Bacidina pycnidiata

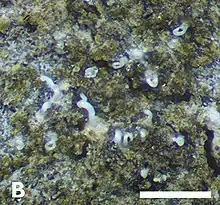
Pycnidia with long and curved necks; scale bar=0.25 mm

"Bacidina pycnidiata" produces pale apothecia that are 0.2–0.5 mm in diameter and up to 0.6 mm tall, and range in colour from whitish cream, to flesh-coloured, to pale brownish. Initially, they are constricted at the base with a slightly concave disc and a thick margin; this margin becomes thinner or even disappears in older individuals. The asci are of the "Bacidia"-type, with a cylindrical shape, a poorly developed or absent ocular chamber, and dimensions of 35–40 by 6–8 μm. Ascospores are needle-shaped ("acicular") with three transverse septa, measuring 35–50 by 1–1.2 μm. The pycnidia have a whitish to cream colour (brownish in older specimens) and are more or less spherical with a diameter of 90–190 μm and an ostiolar neck measuring 120–200 μm.